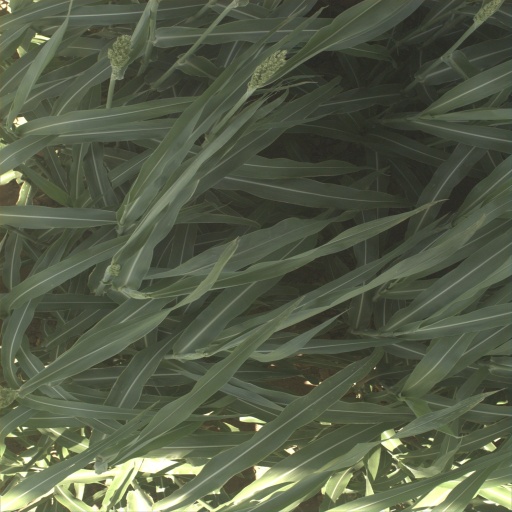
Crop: sorghum